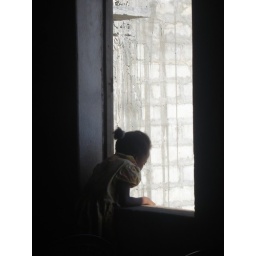
A small girl looks out of the window of a school in Andavadoaka, Madagascar.